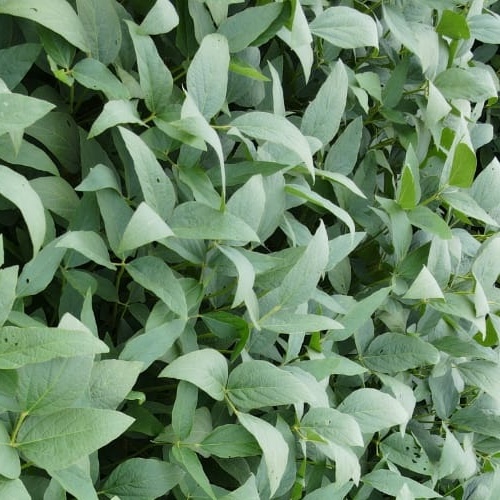
Label: Diabrotica_speciosa